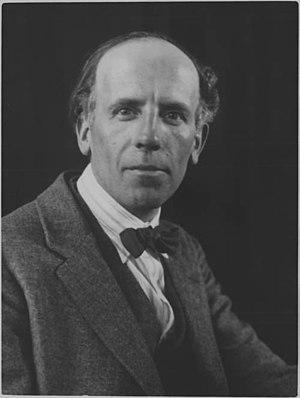
Arthur Lismer est un peintre et enseignant né à Sheffield, en Angleterre le 27 juin 1885 et mort à Montréal le 23 mars 1969.